Hirono Station (Hyōgo)

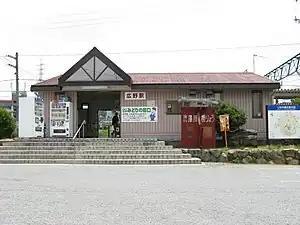
Hirono Station in July 2008

is a passenger railway station located in the city of Sanda, Hyōgo Prefecture, Japan. It is operated by the West Japan Railway Company (JR West).